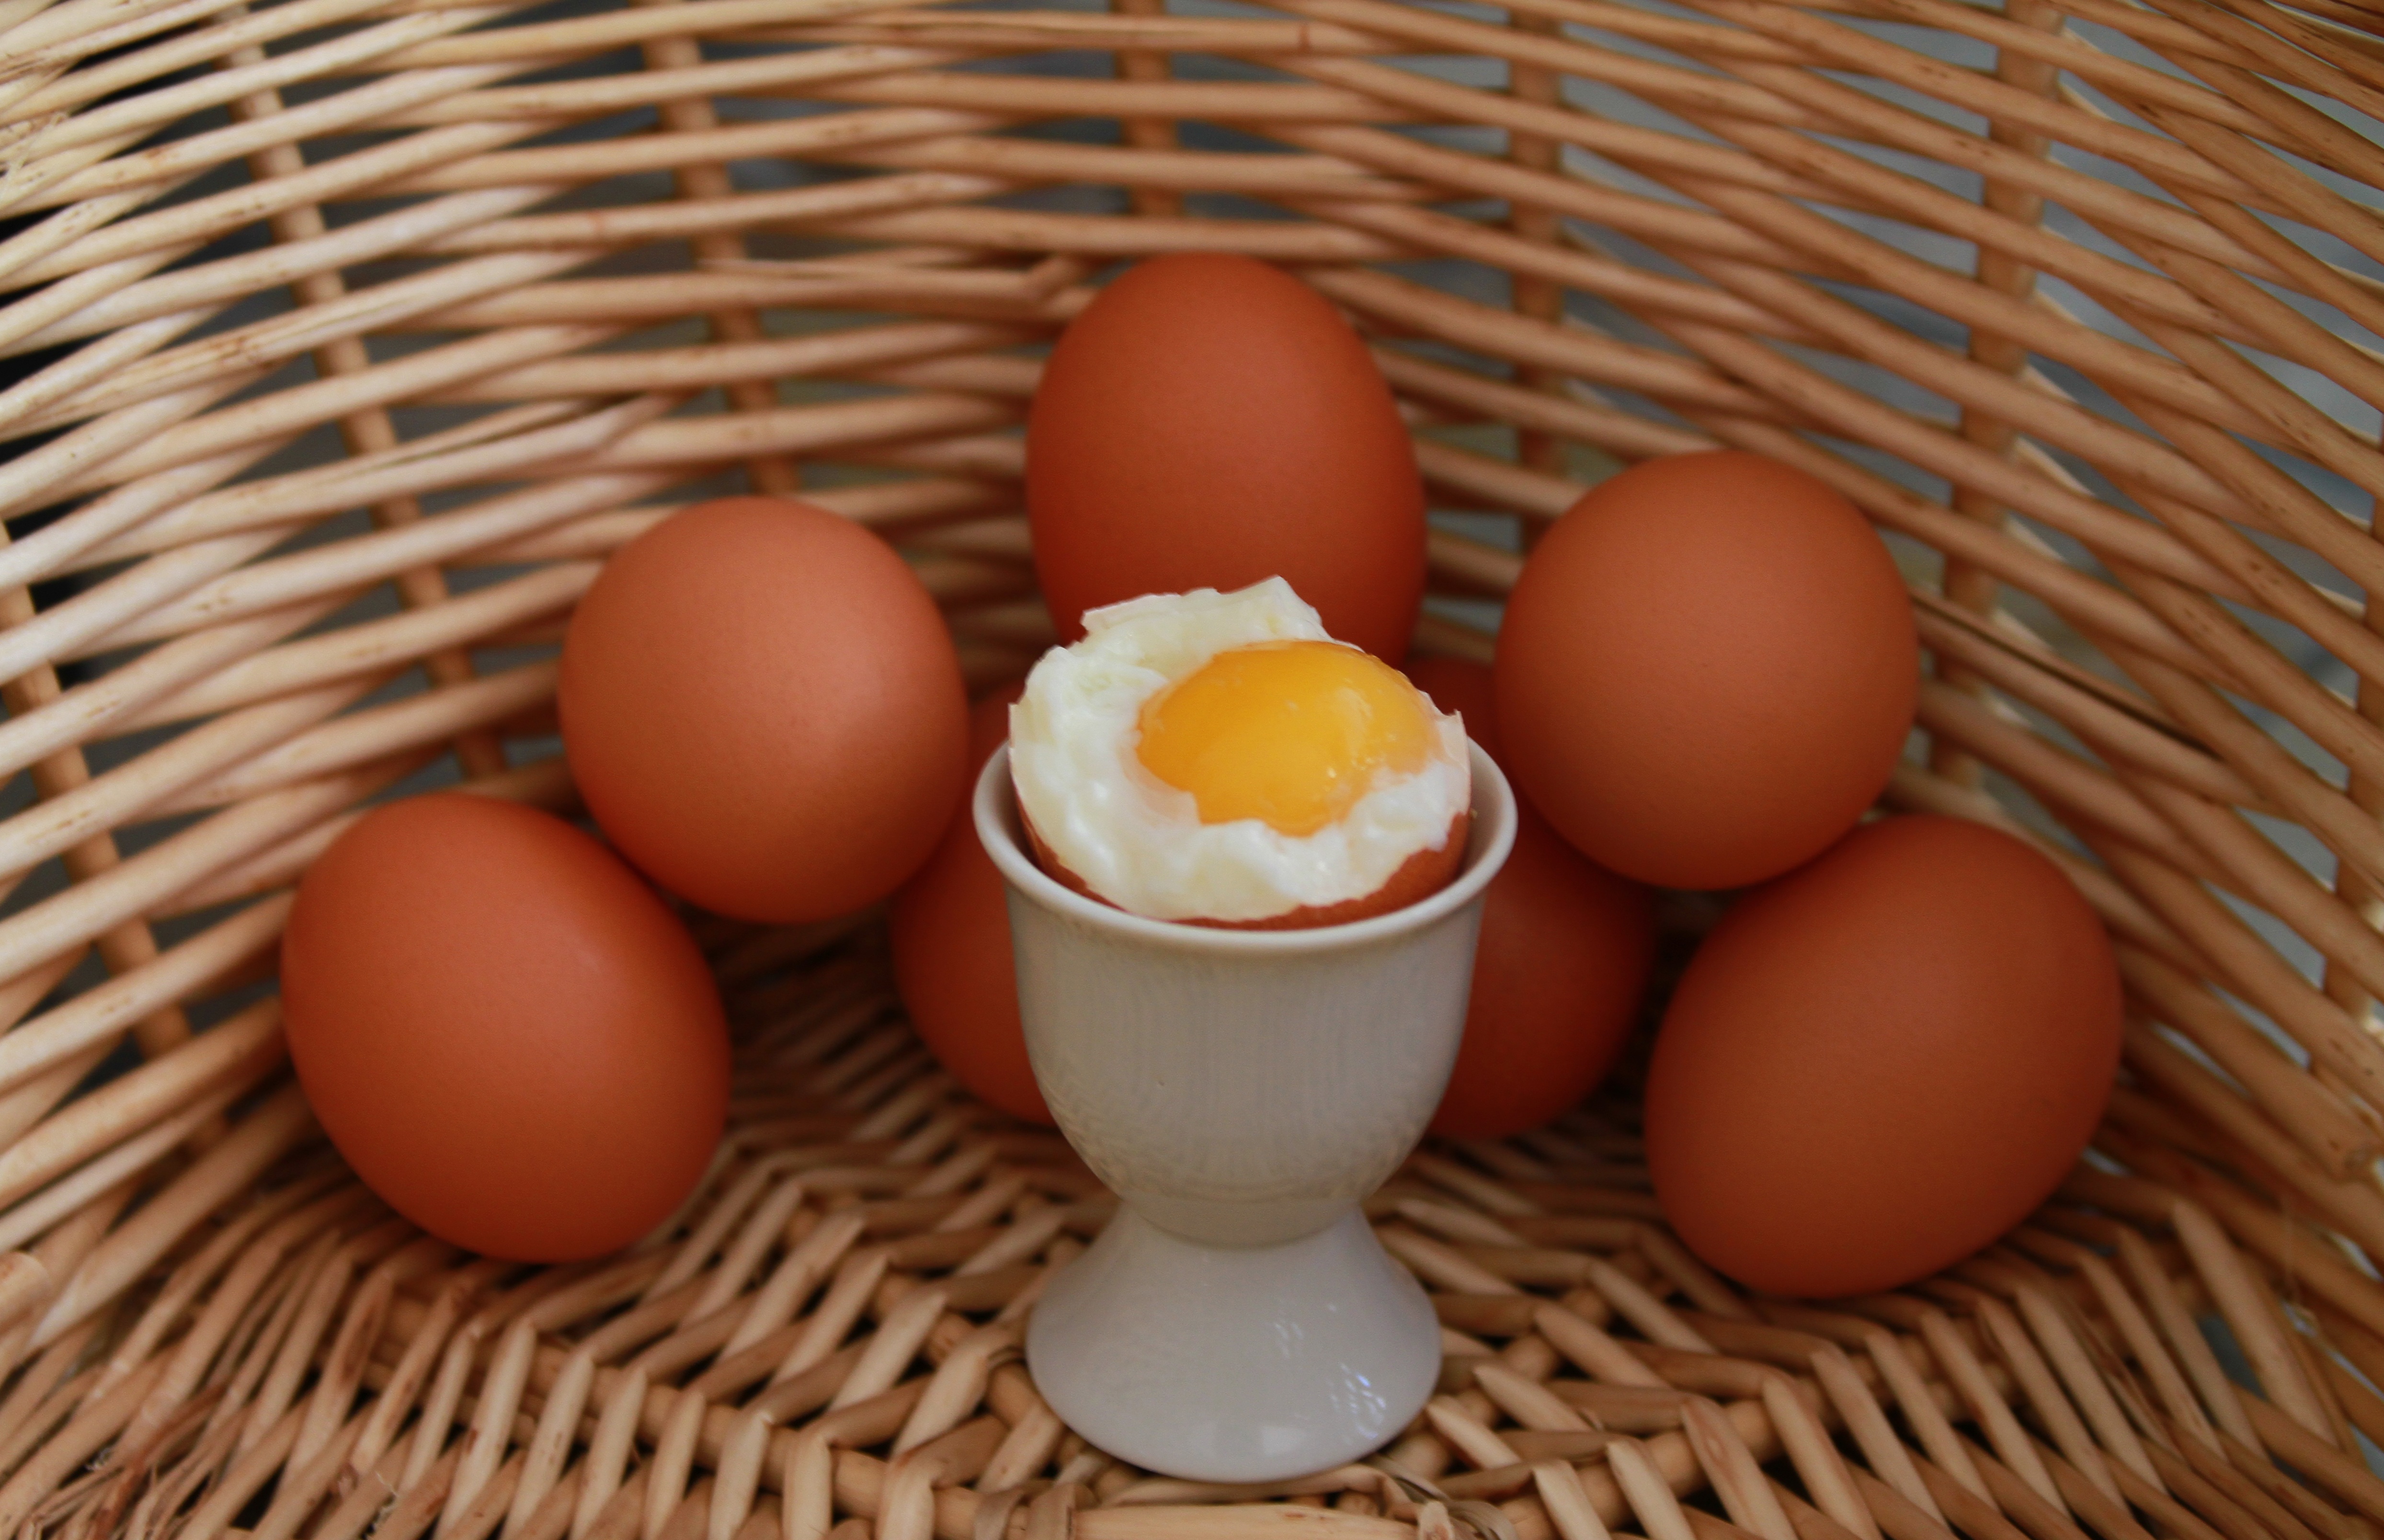
farm, food, basket, breakfast, baking, chicken, egg, yolk, eggs, easter, boiled egg, eggshell, egg yolk, egg white, animal source foods, soft boiled egg, brown brown egg